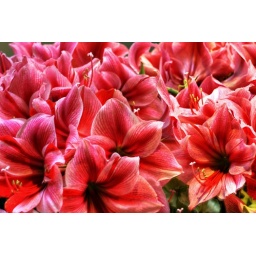
red spring flowers in winter 2a